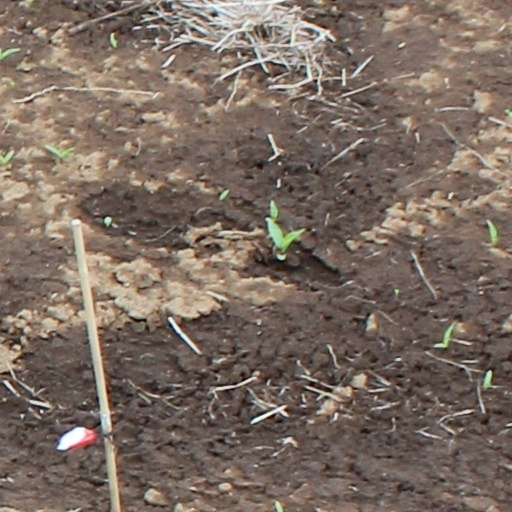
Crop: wheat